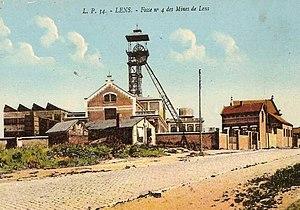
Fosse n° 4 Louis Bigo ou Saint Louis, Compagnie des mines de Lens, Lens, Pas-de-Calais, France.
La fosse nᵒ 4 dite Saint-Louis ou Louis Bigo de la Compagnie des mines de Lens est un ancien charbonnage du Bassin minier du Nord-Pas-de-Calais, situé à Lens. Le fonçage commence en 1862, et la fosse commence à extraire à la fin de l'année 1864. De vastes cités sont bâties à l'ouest de la fosse, ainsi que des écoles. La fosse est détruite durant la Première Guerre mondiale. Elle est reconstruite suivant le style architectural des mines de Lens d'après-guerre, avec un chevalement métallique. Il en est de même pour les cités et les écoles. La fosse est endommagée durant la Seconde Guerre mondiale, à cause de sa proximité avec la gare de Lens.
La Compagnie des mines de Lens exploitait le charbon dans le bassin minier du Nord-Pas-de-Calais. Fondée en 1852, c'était la plus importante des compagnies houillères du bassin du Nord et du Pas-de-Calais.